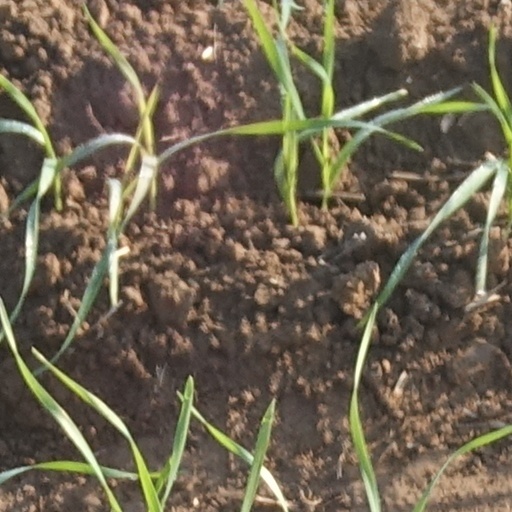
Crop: wheat